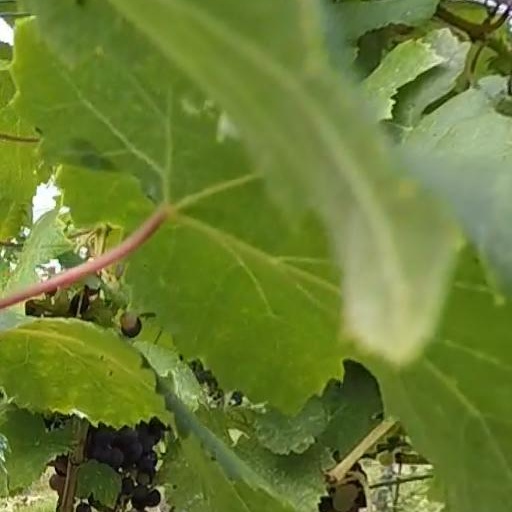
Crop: grape